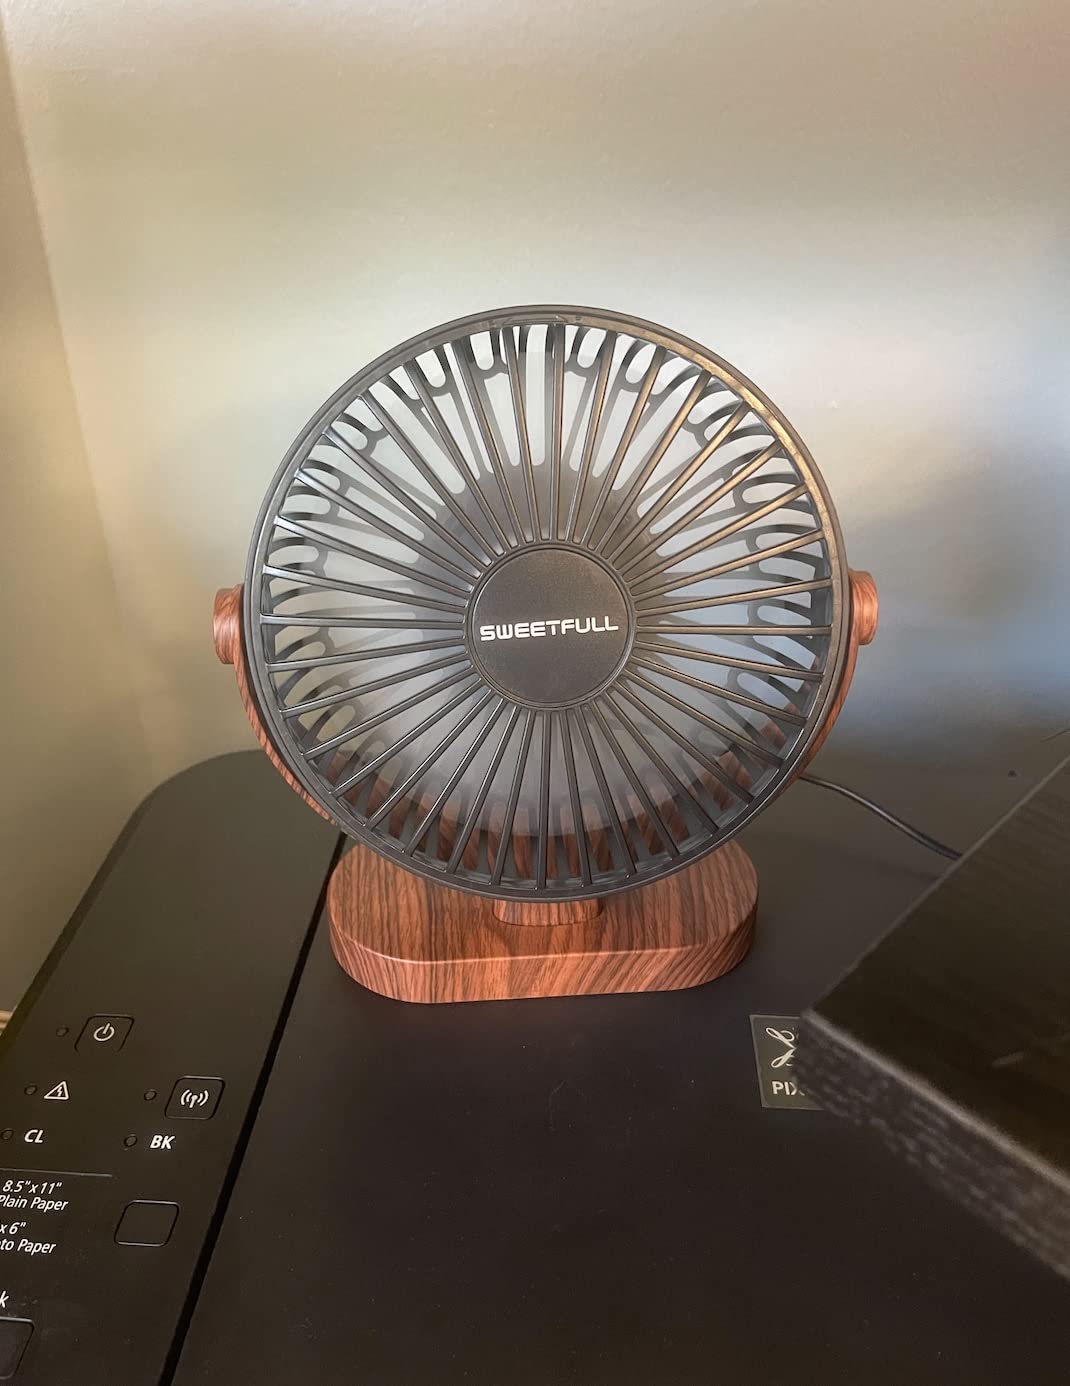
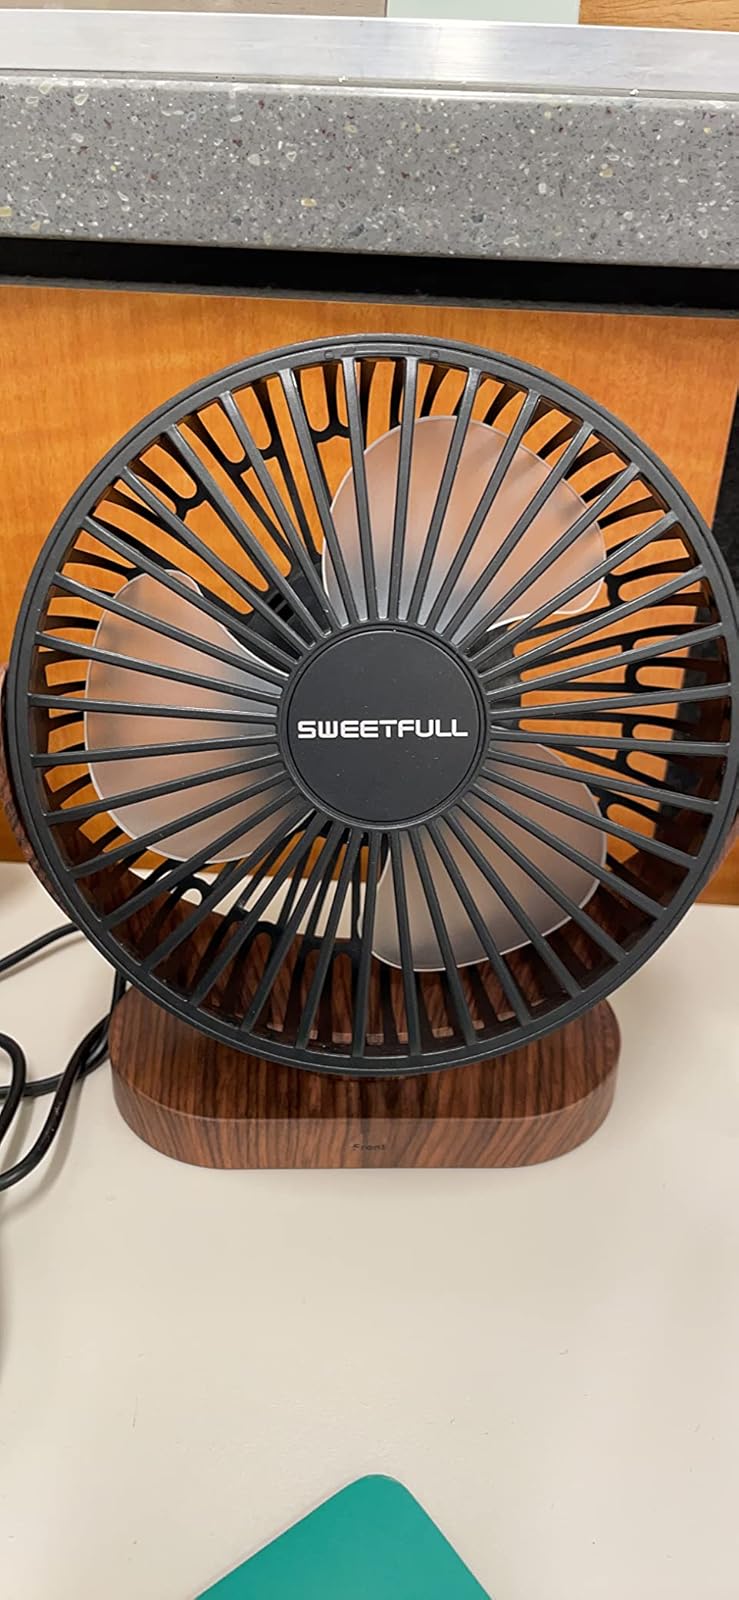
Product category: fan
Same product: yes